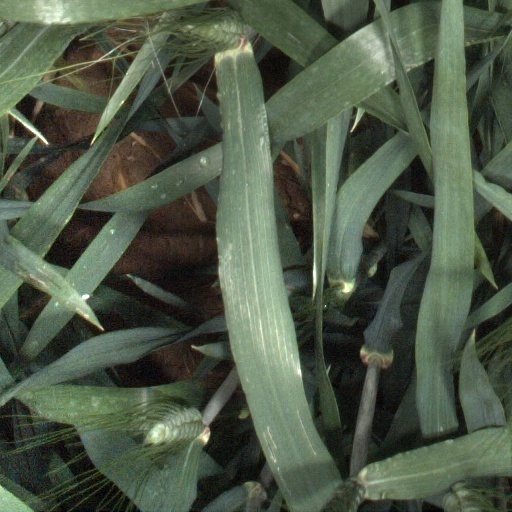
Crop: wheat